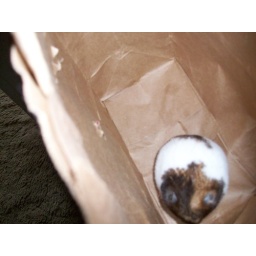
Callie in a paper bag cleaning herself.